Deseret Limestone

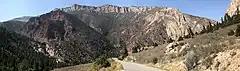
Madison and Deseret Limestones to the right, neoproterozoic Hades Pass Formation to the left (Uinta Mountains, Utah)

The Deseret Limestone, also known as the Pine Canyon Formation, is a geologic formation in Utah. It was formed by the Panthalassa ocean around 340 Ma. It preserves marine fossils dating back to the Carboniferous period or Mississippian age, mostly consisting of tabulate and rugose corals, and other marine invertebrates; vertebrates are represented by conodonts. The Deseret is a 500-foot thick layer of dolomitic limestone with chert, with a basal layer of black shale that is host rock for many Utah caves such as Timpanogos Cave National Monument.